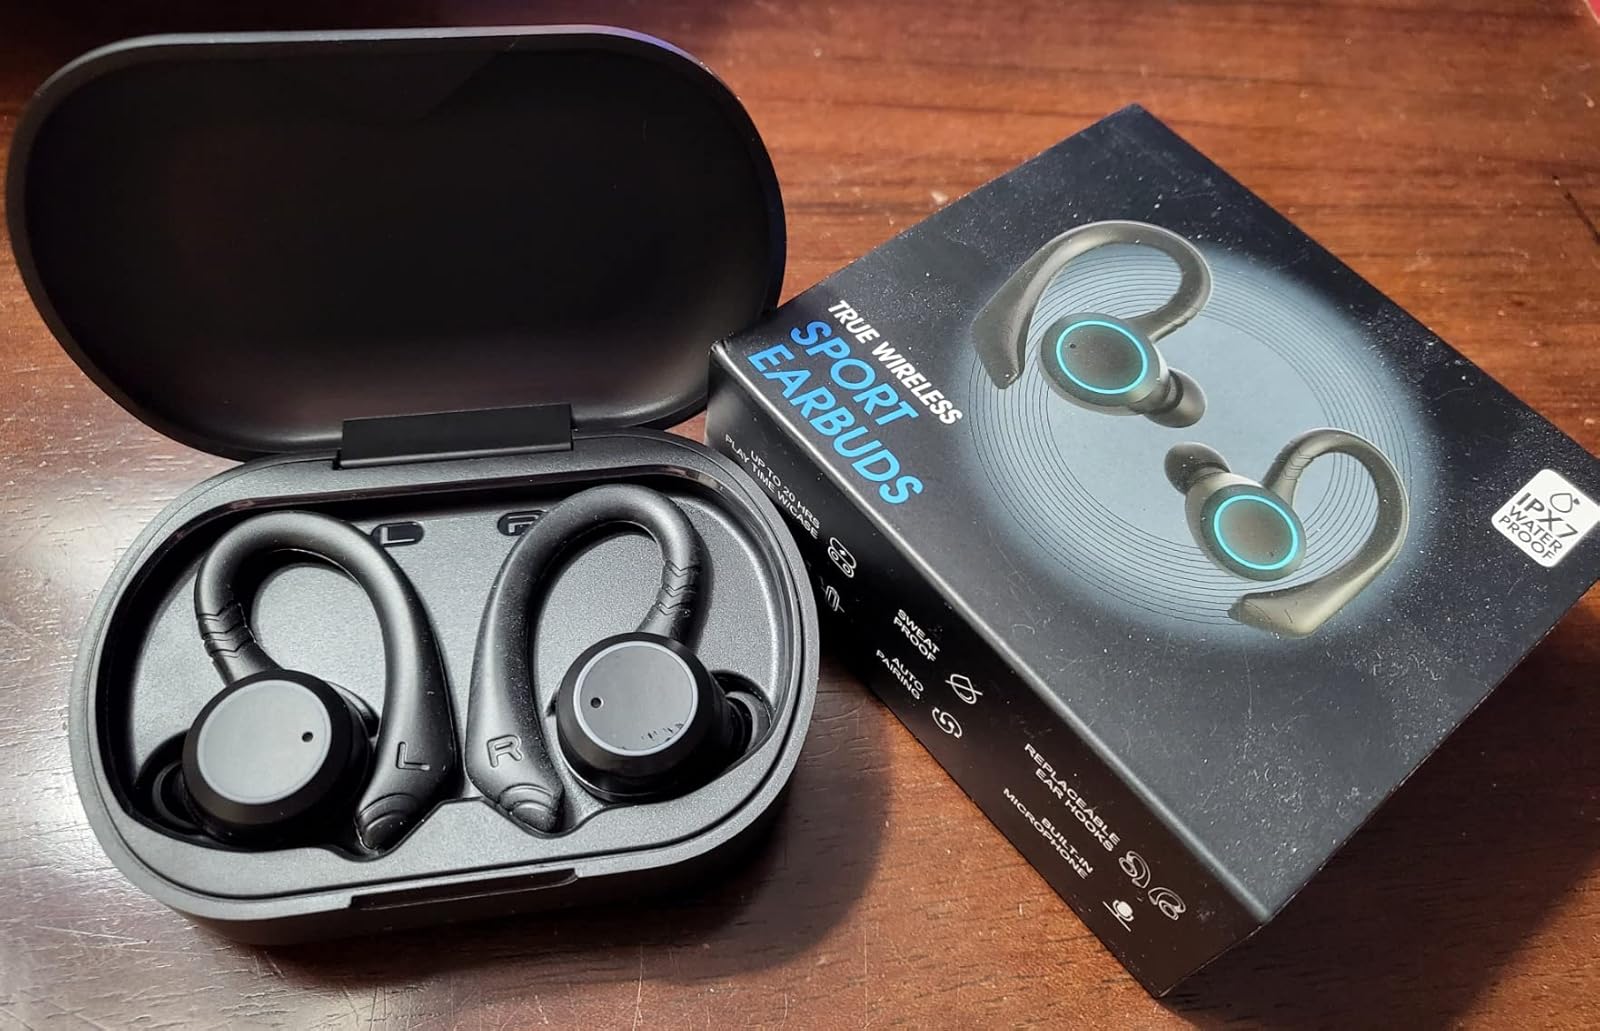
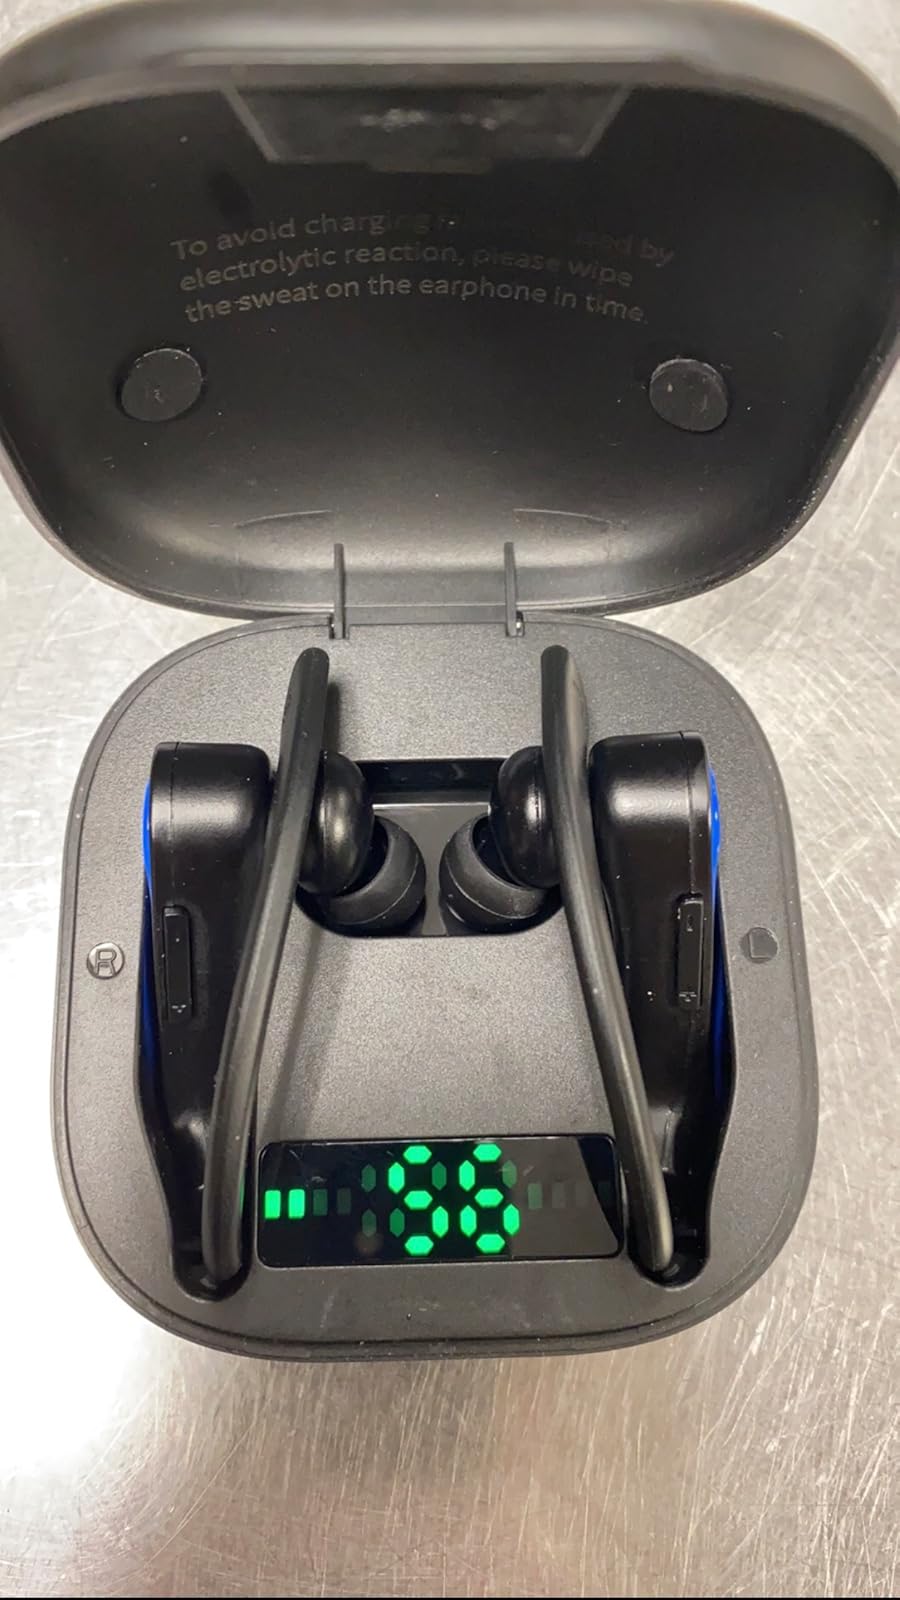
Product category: earbuds
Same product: no